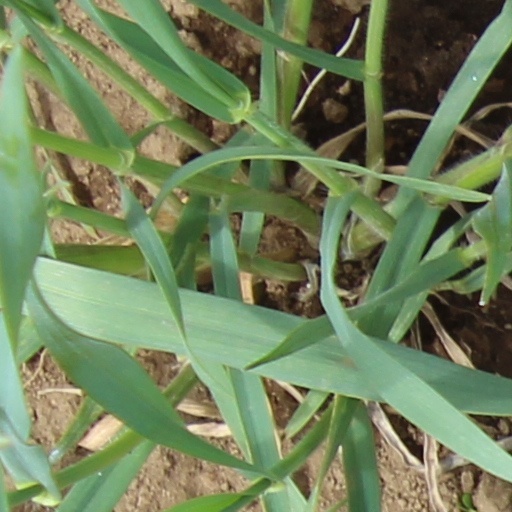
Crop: wheat